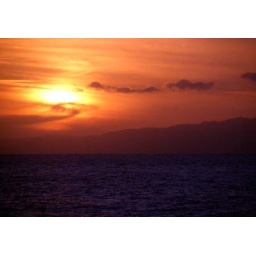
The cold blue Sea of Japan stands strong against the hot red sky as the sun sets behind Sadogashima.